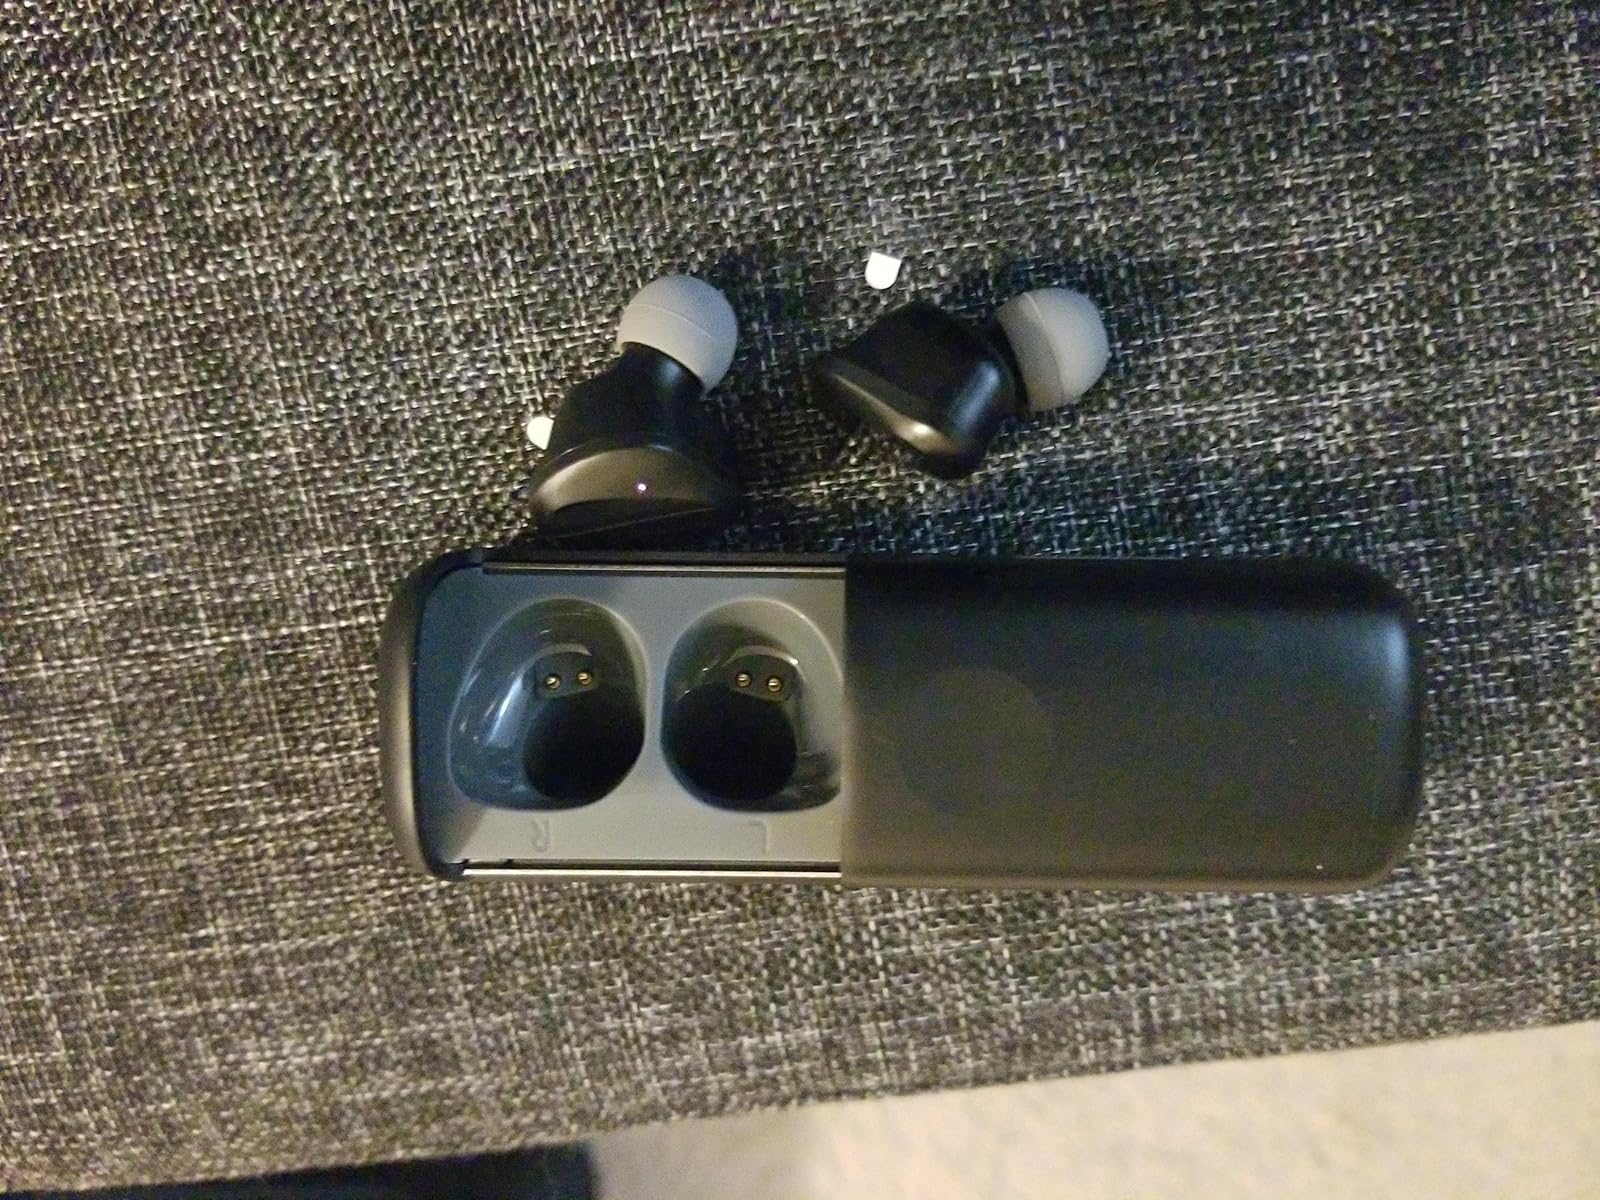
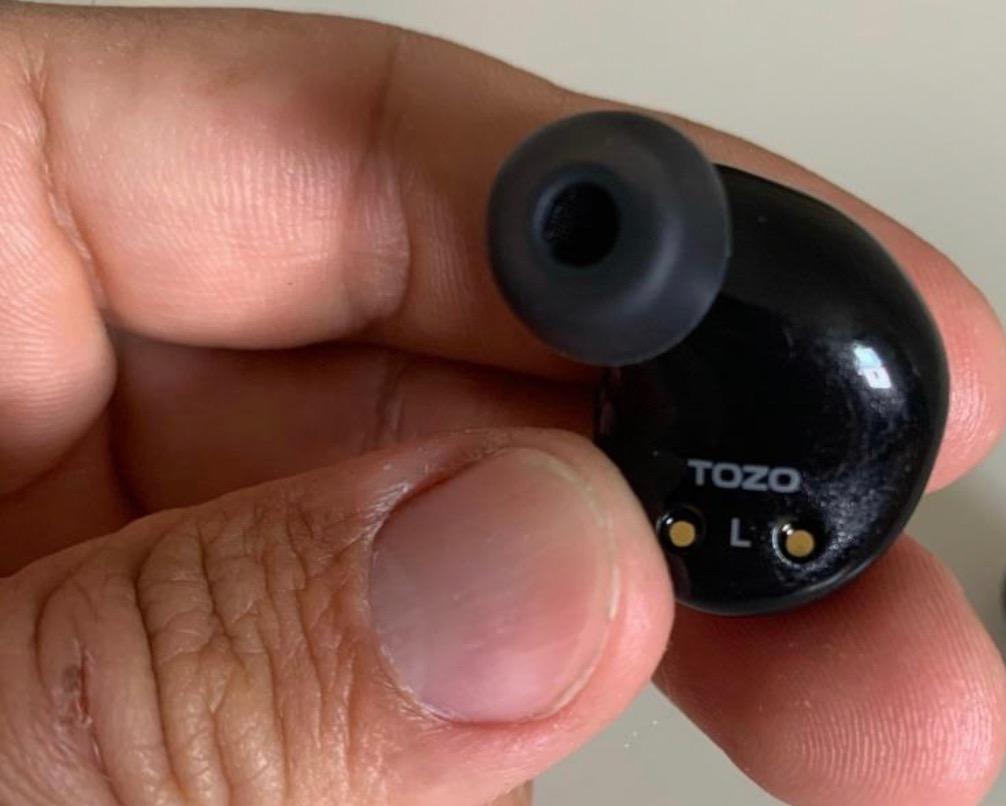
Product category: earbuds
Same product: no